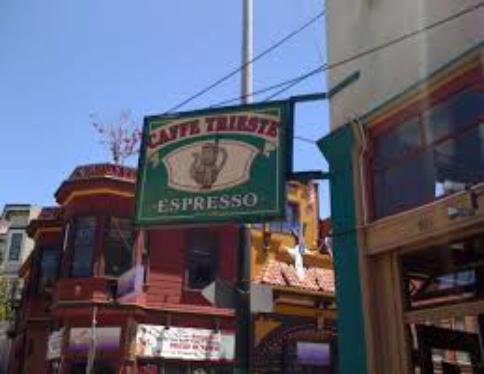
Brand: Caffe Trieste
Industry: Food